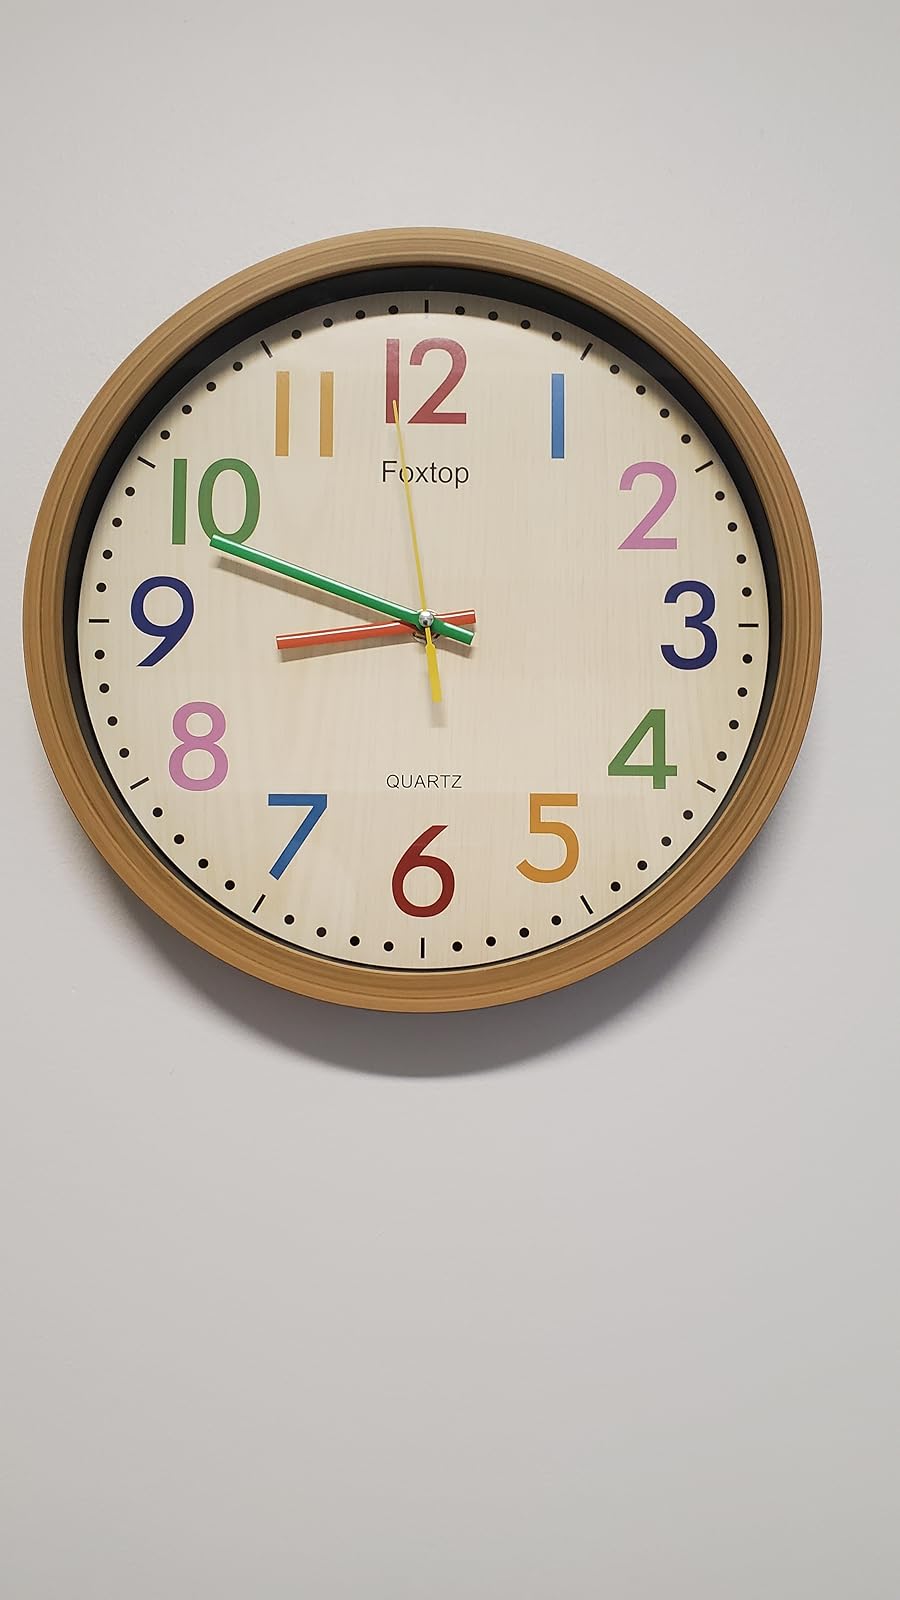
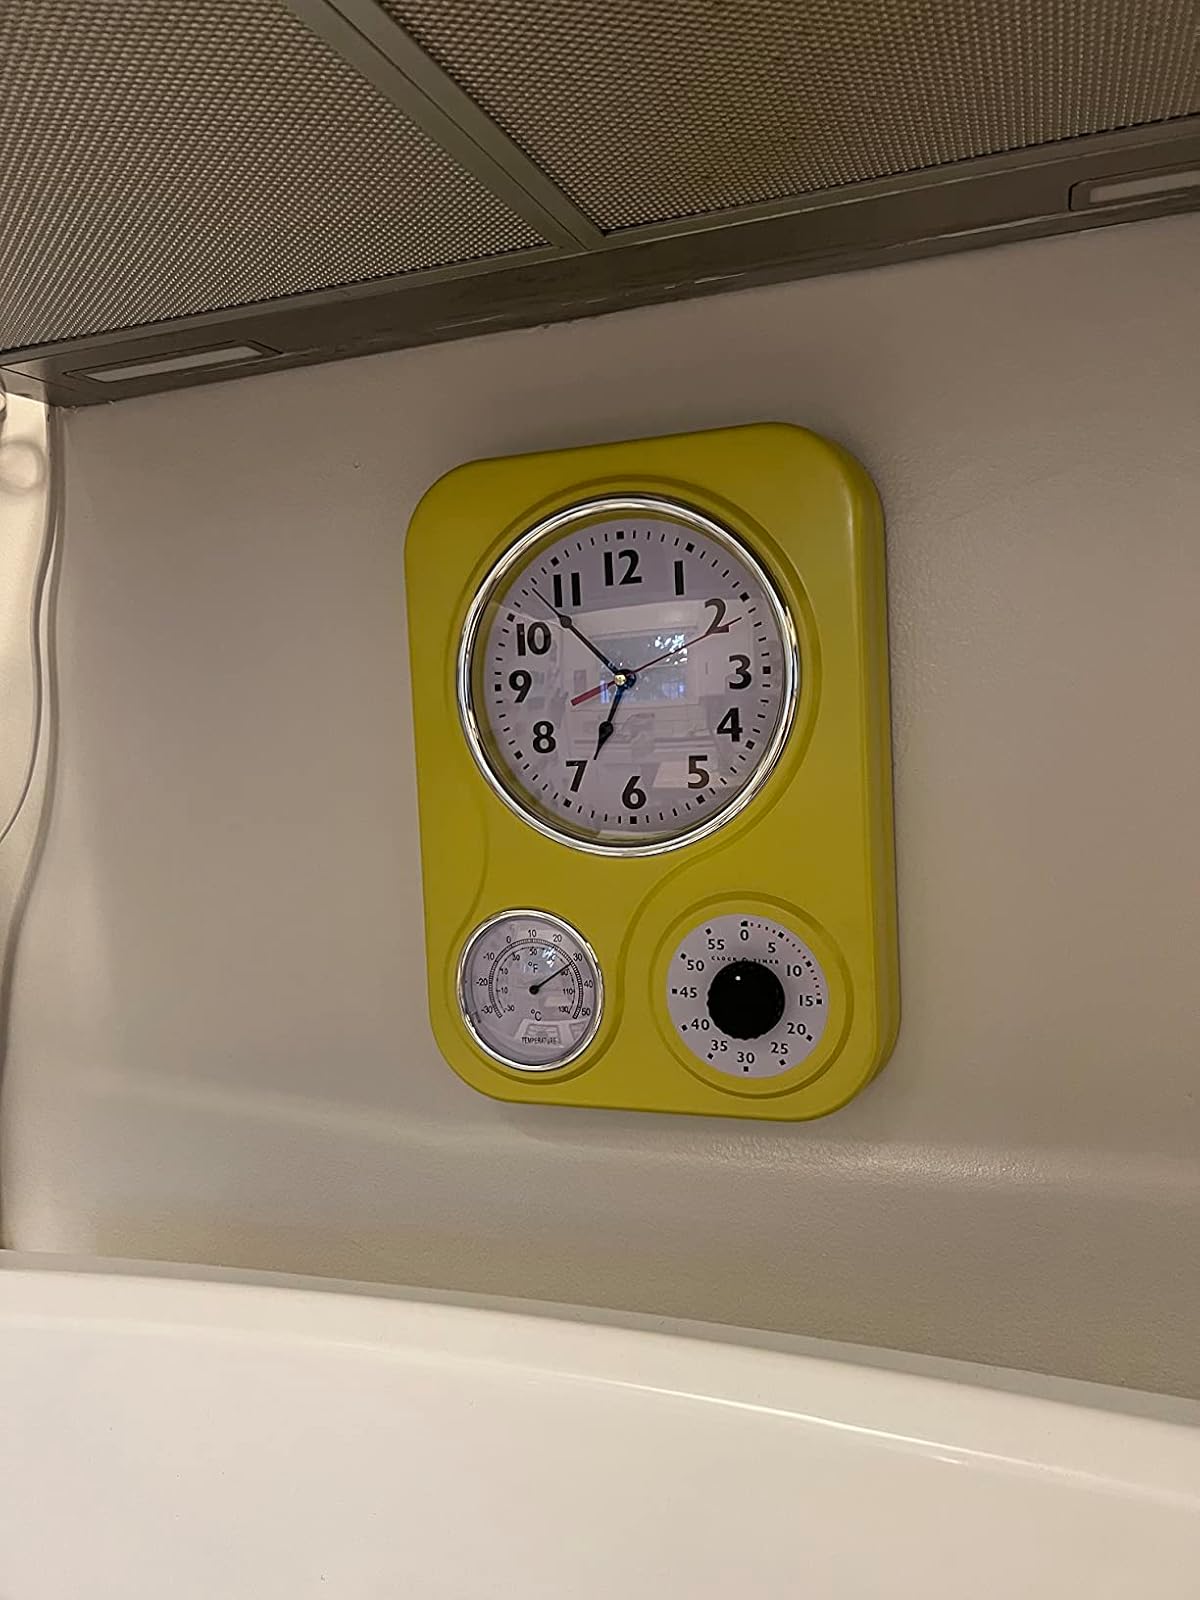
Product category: clock
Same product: no